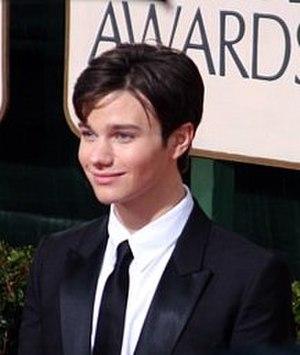
Kurt Hummel est un personnage de la série télévisée américaine Glee ; il est interprété par Chris Colfer et doublé en français par Olivier Podesta. Il est apparu dans le premier épisode de Glee. Kurt a été développé par les créateurs de Glee, Ryan Murphy, Brad Falchuk et Ian Brennan. Il est étudiant à l'école fictive de William McKinley dans la ville de Lima, en Ohio. Il avait le béguin pour Finn Hudson, mais dans la saison 2, il commence à fréquenter Blaine Anderson, un étudiant de la Dalton Academy qui ira à William McKinley pour être avec Kurt. Sue Sylvester lui a donné pour surnoms « La Vicomtesse » puis « Porcelaine ».